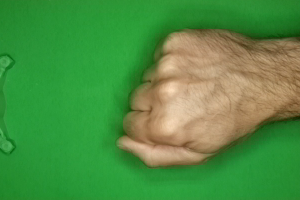
Label: rock